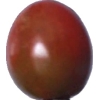
Label: tomato_cherry_maroon